Italophilia

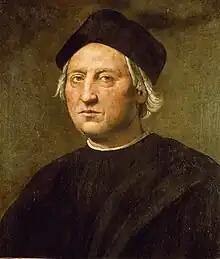
Christopher Columbus led an expedition to the New World in 1492. His voyages are celebrated as the discovery of the Americas from a European perspective, and they opened a new era in the history of humankind and sustained contact between the two worlds.

Students and scholars came from all over Europe to study at institutions of higher learning in Italy. The Medical School at Salerno, founded in the ninth century, was the world's first medical school, and unrivalled in the Middle Ages. The University of Bologna, the first modern university, was founded in Bologna in 1088. The University of Padua, the second oldest university in Italy, was founded in 1222 as a school of law. The University of Naples, founded in 1224, was the world's first state-supported university.